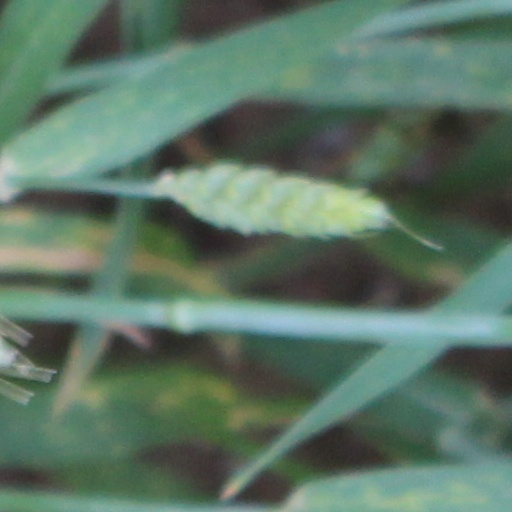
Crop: wheat